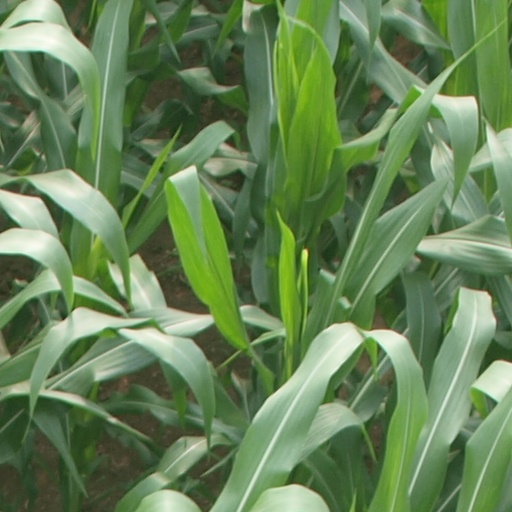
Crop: maize; corn